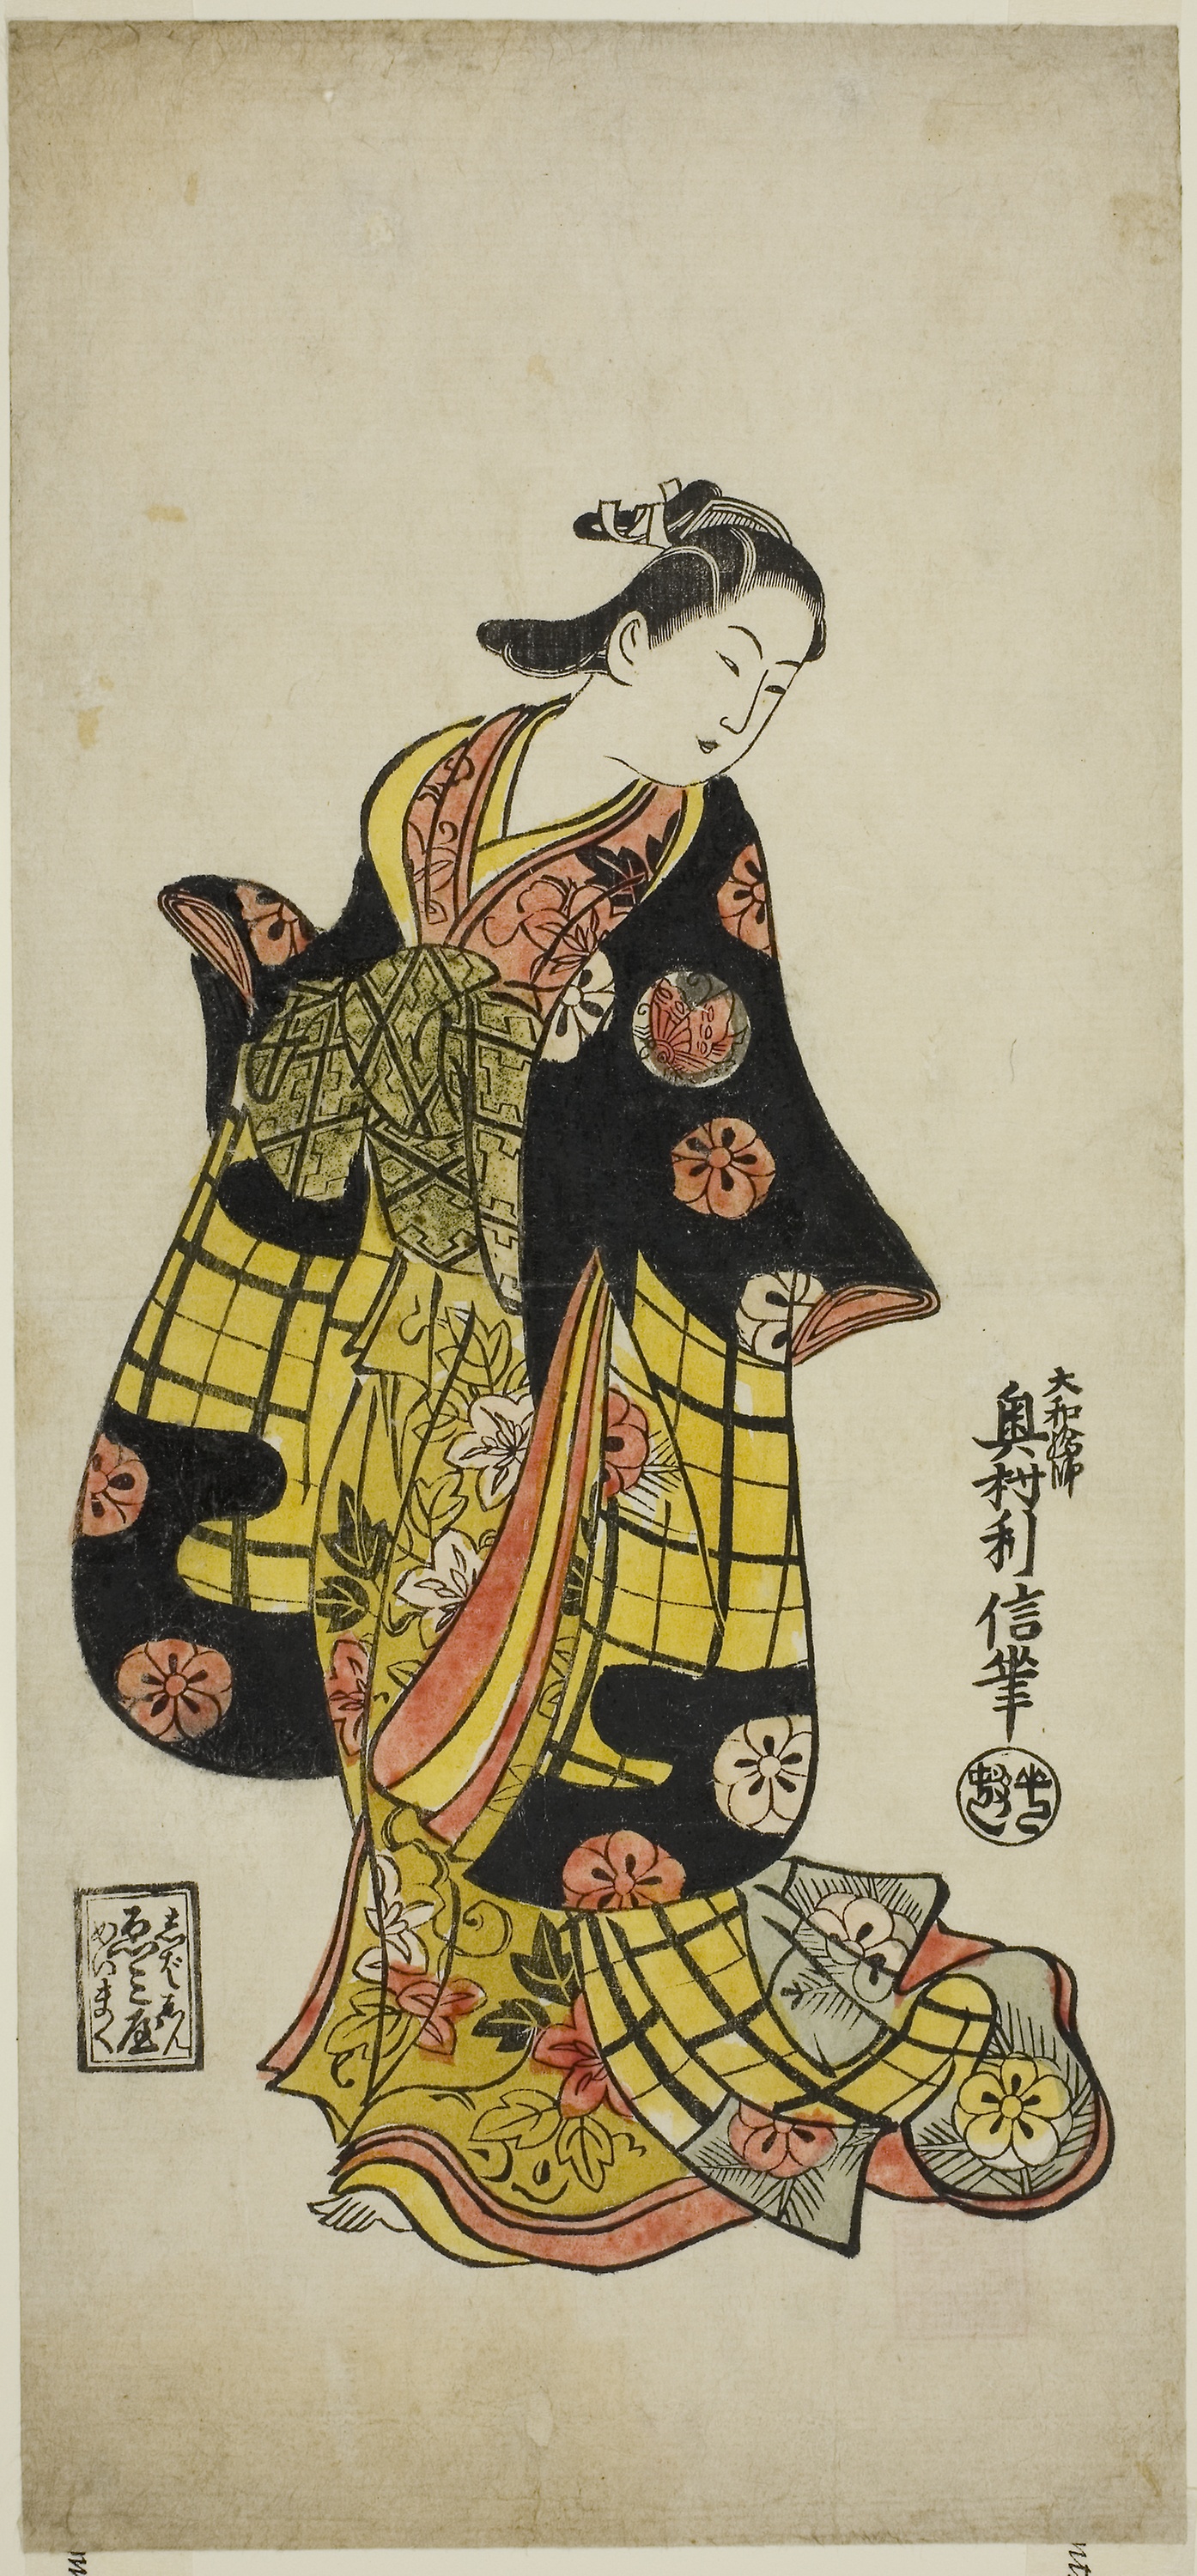
illustration, costume design, art, drawing, style